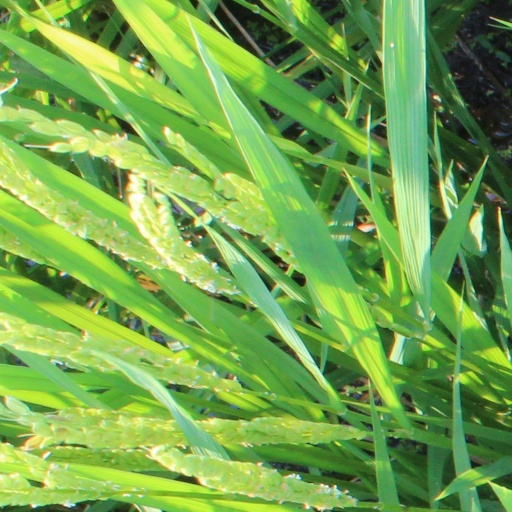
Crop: rice